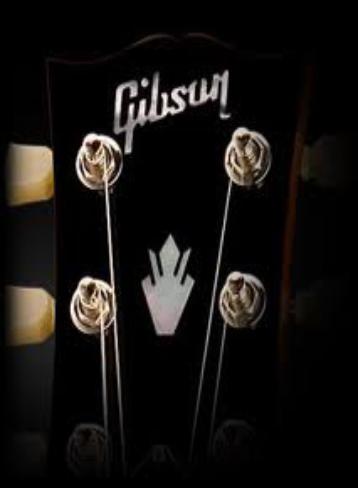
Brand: Gibson
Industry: Clothes